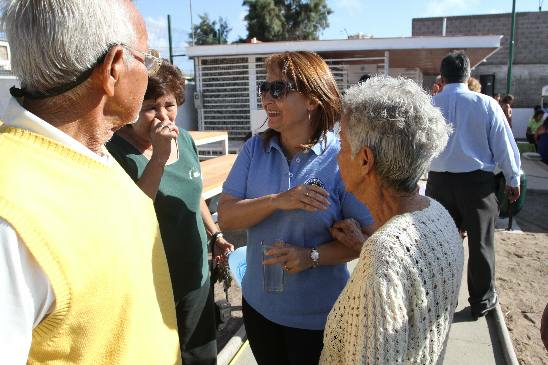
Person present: Yes